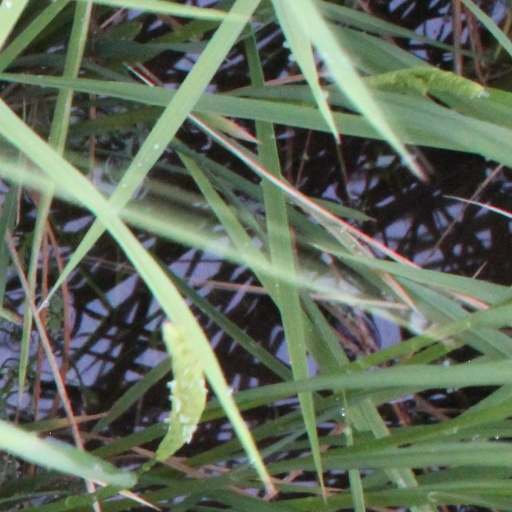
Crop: rice